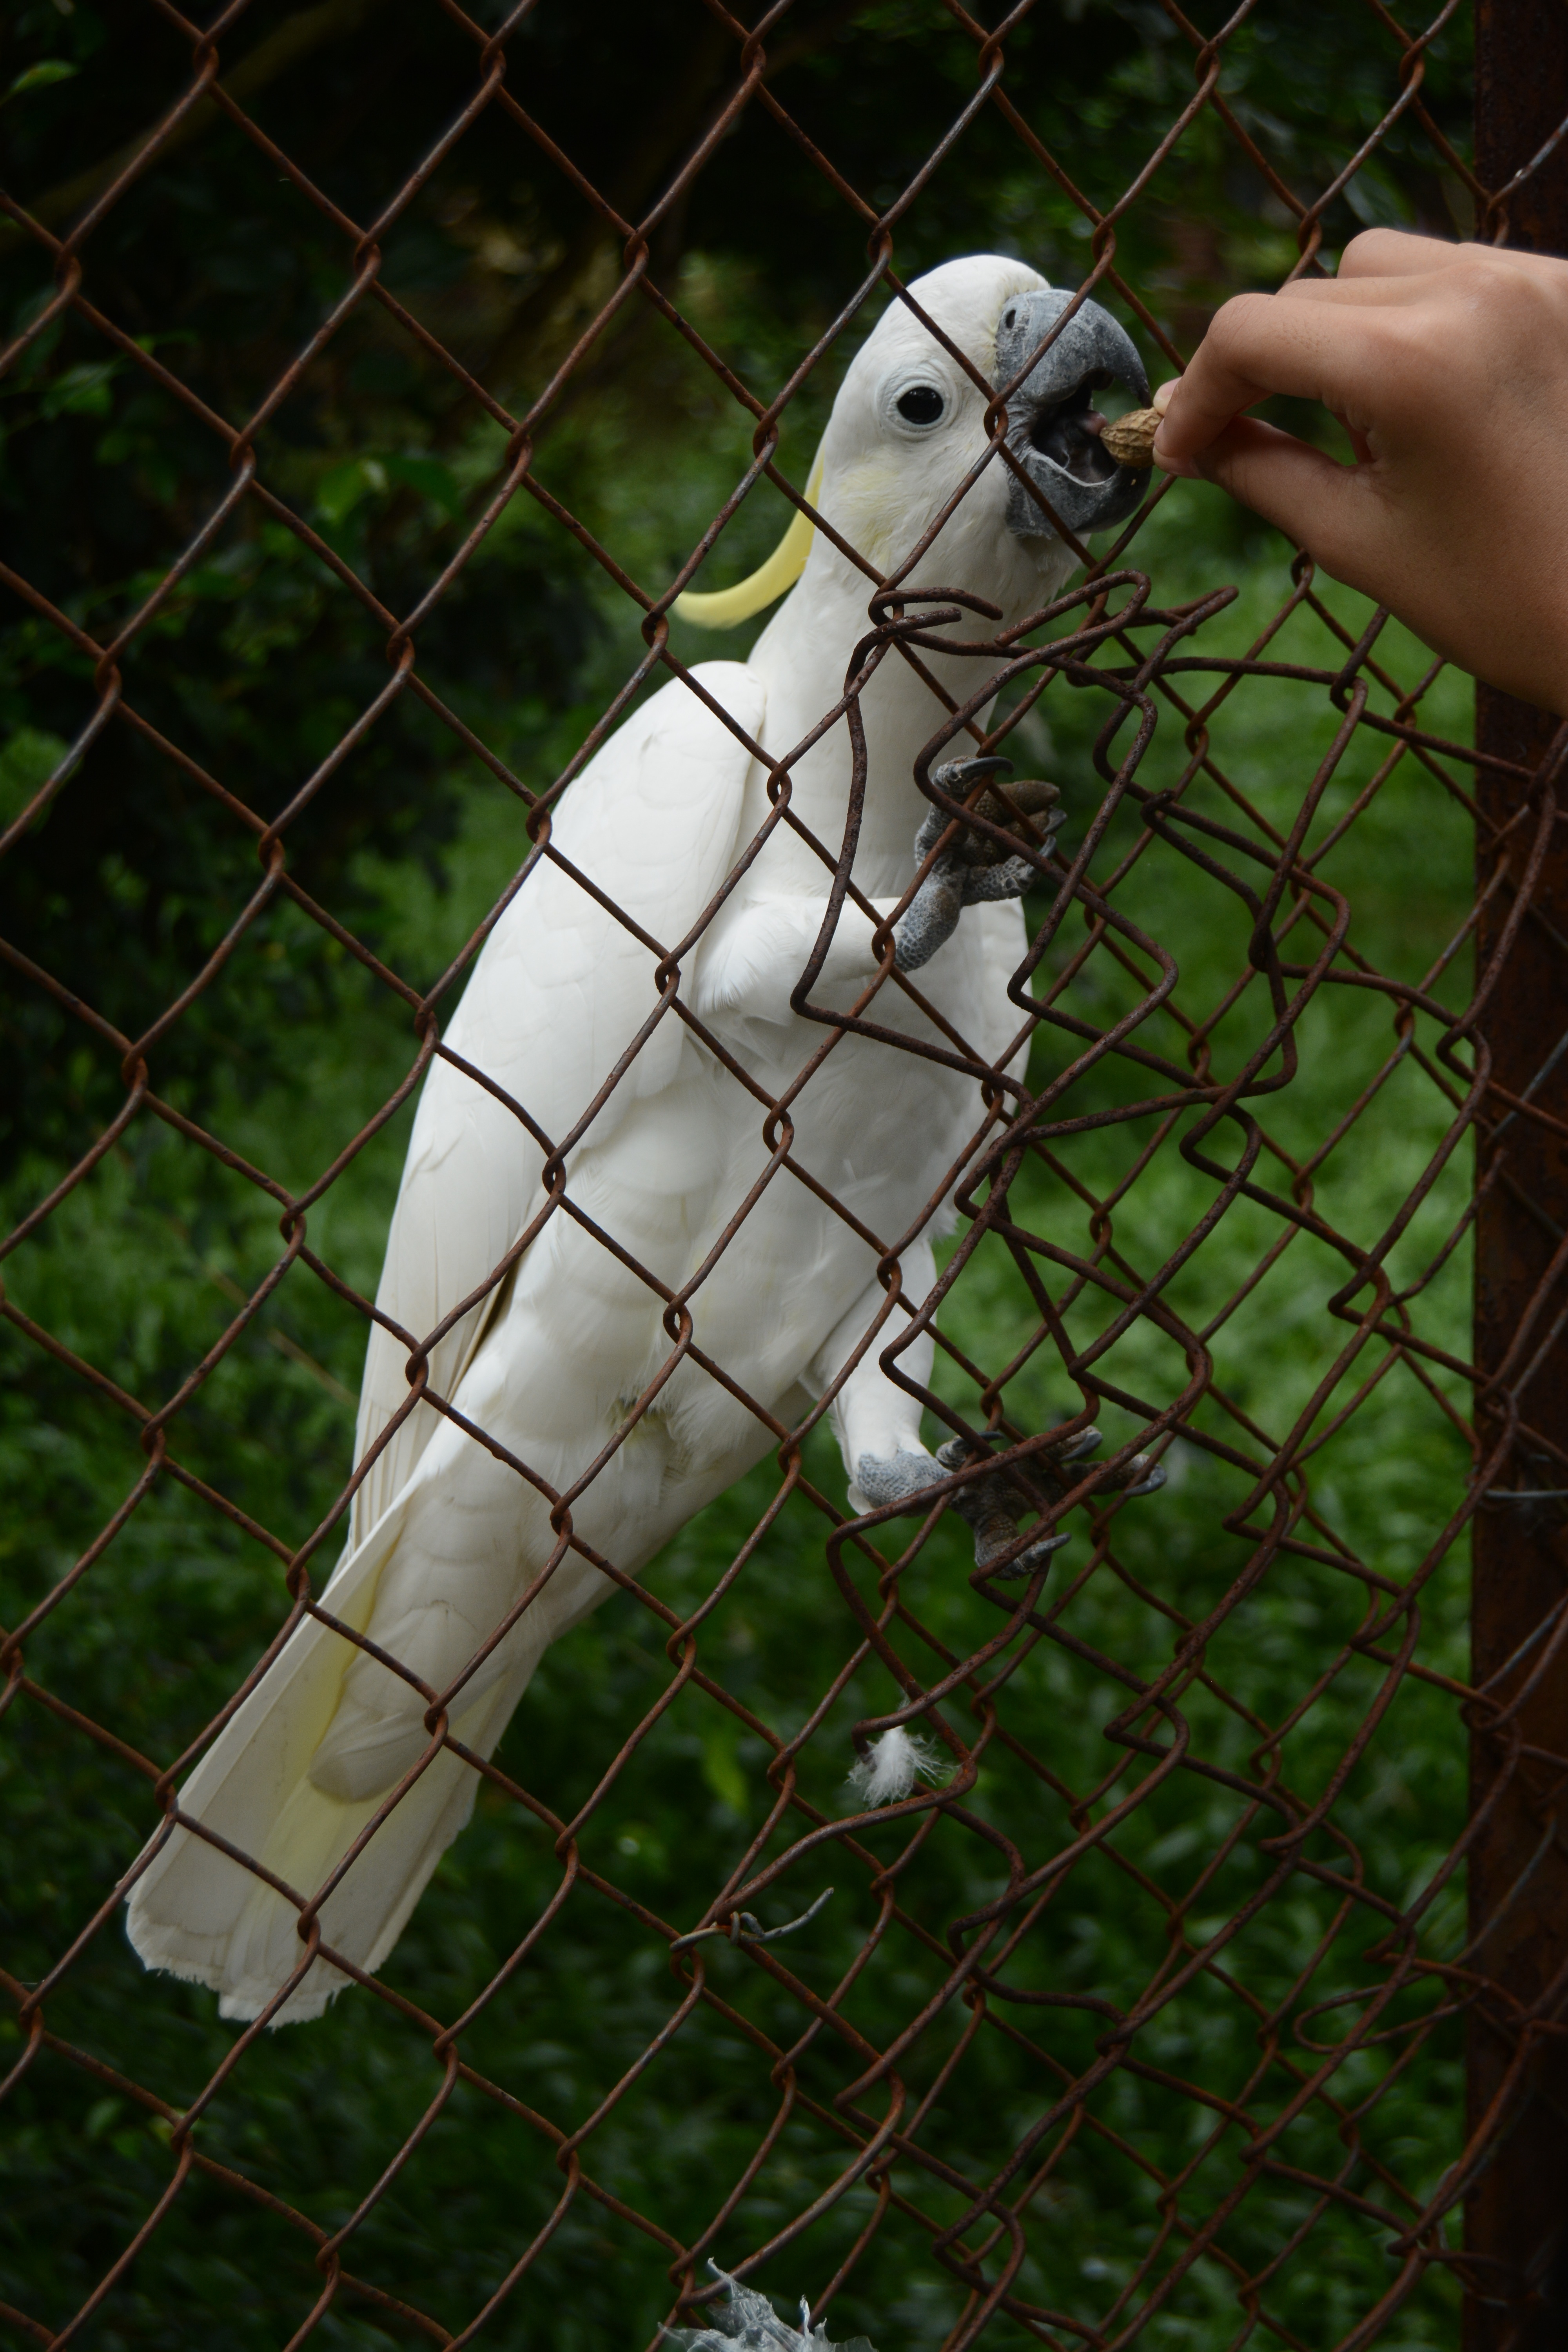
bird, wildlife, zoo, green, fauna, vertebrate